Walden (1968 film)

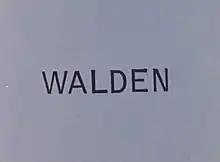
This intertitle appears next to scenes in Central Park.

Mekas titled his film after Thoreau's transcendentalist book "Walden". Having first read the book in German during the 1940s, Mekas reread it in English in 1961. Thoreau's memoir became a central metaphor for Mekas's film. Both works emphasize a personal, first-person perspective. Mekas draws a connection between Walden Pond and Central Park through multiple intertitles labeling it "Walden". He explained that the association with Walden was not limited to the park: